François Douaren

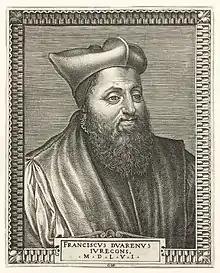

François Douaren (or le Douaren) (also sometimes spelled "Duaren"; Latin: Franciscus Duarenus) (1509, near Saint-Brieuc – 1559, Bourges) was a French jurist and professor of law at the University of Bourges.